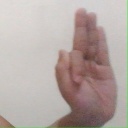
अक्षर: फ